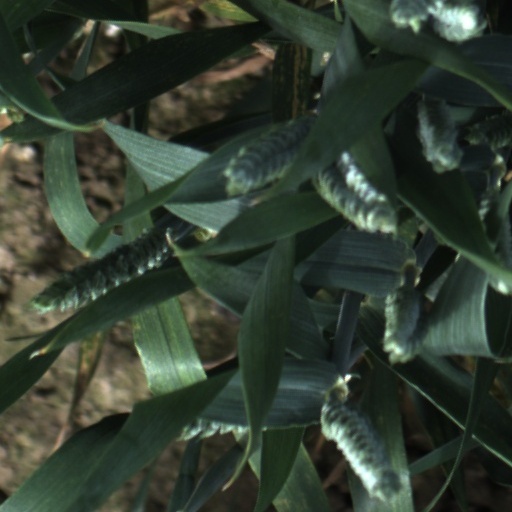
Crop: wheat